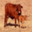
Label: cattle